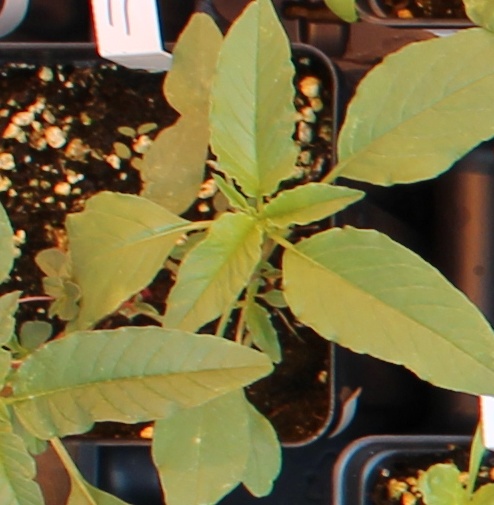
Label: Waterhemp